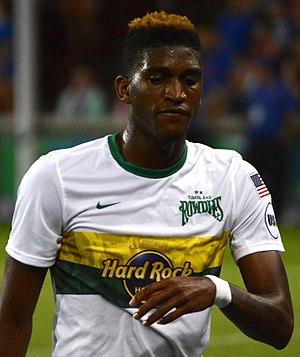
Damion Lowe est un footballeur international jamaïcain, né le 5 mai 1993 à Kingston. Il joue au poste de défenseur central avec l'IK Start en Tippeligaen.